Jumping spider

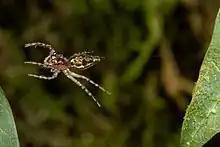
Unidentified salticid jumping with trailing dragline

Many other arthropods are known to jump, including grasshoppers, fleas, leafhoppers, and sand fleas. Jumping spiders are different from these animals because they are able to make accurate, targeted jumps. Jumps are used for navigation, to escape danger, and to catch prey. When jumping, they use mainly their third or fourth pair of legs, or both pairs, depending on species. Jumping spiders' well-developed internal hydraulic system extends their limbs by altering the pressure of their body fluid (hemolymph) within them. This enables the spiders to jump without having large muscular legs like a grasshopper. The maximum horizontal jump distance varies greatly between species, with some capable of jumping two or three body lengths, while the jump of an individual "Colonus puerperus" was measured at 38 times the body length. The accuracy of their jumps is mediated by their well-developed visual system and the ability to quickly process visual information to tailor each jump. When a jumping spider moves from place to place, and especially just before it jumps, it tethers a filament of silk (or 'dragline') to whatever it is standing on. This dragline provides a mechanical aid to jumping, including braking and stabilization and if the jump should fail, the spider climbs back up the dragline.